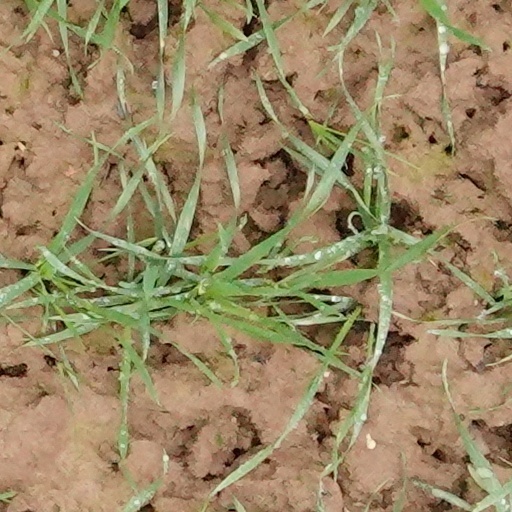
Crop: wheat